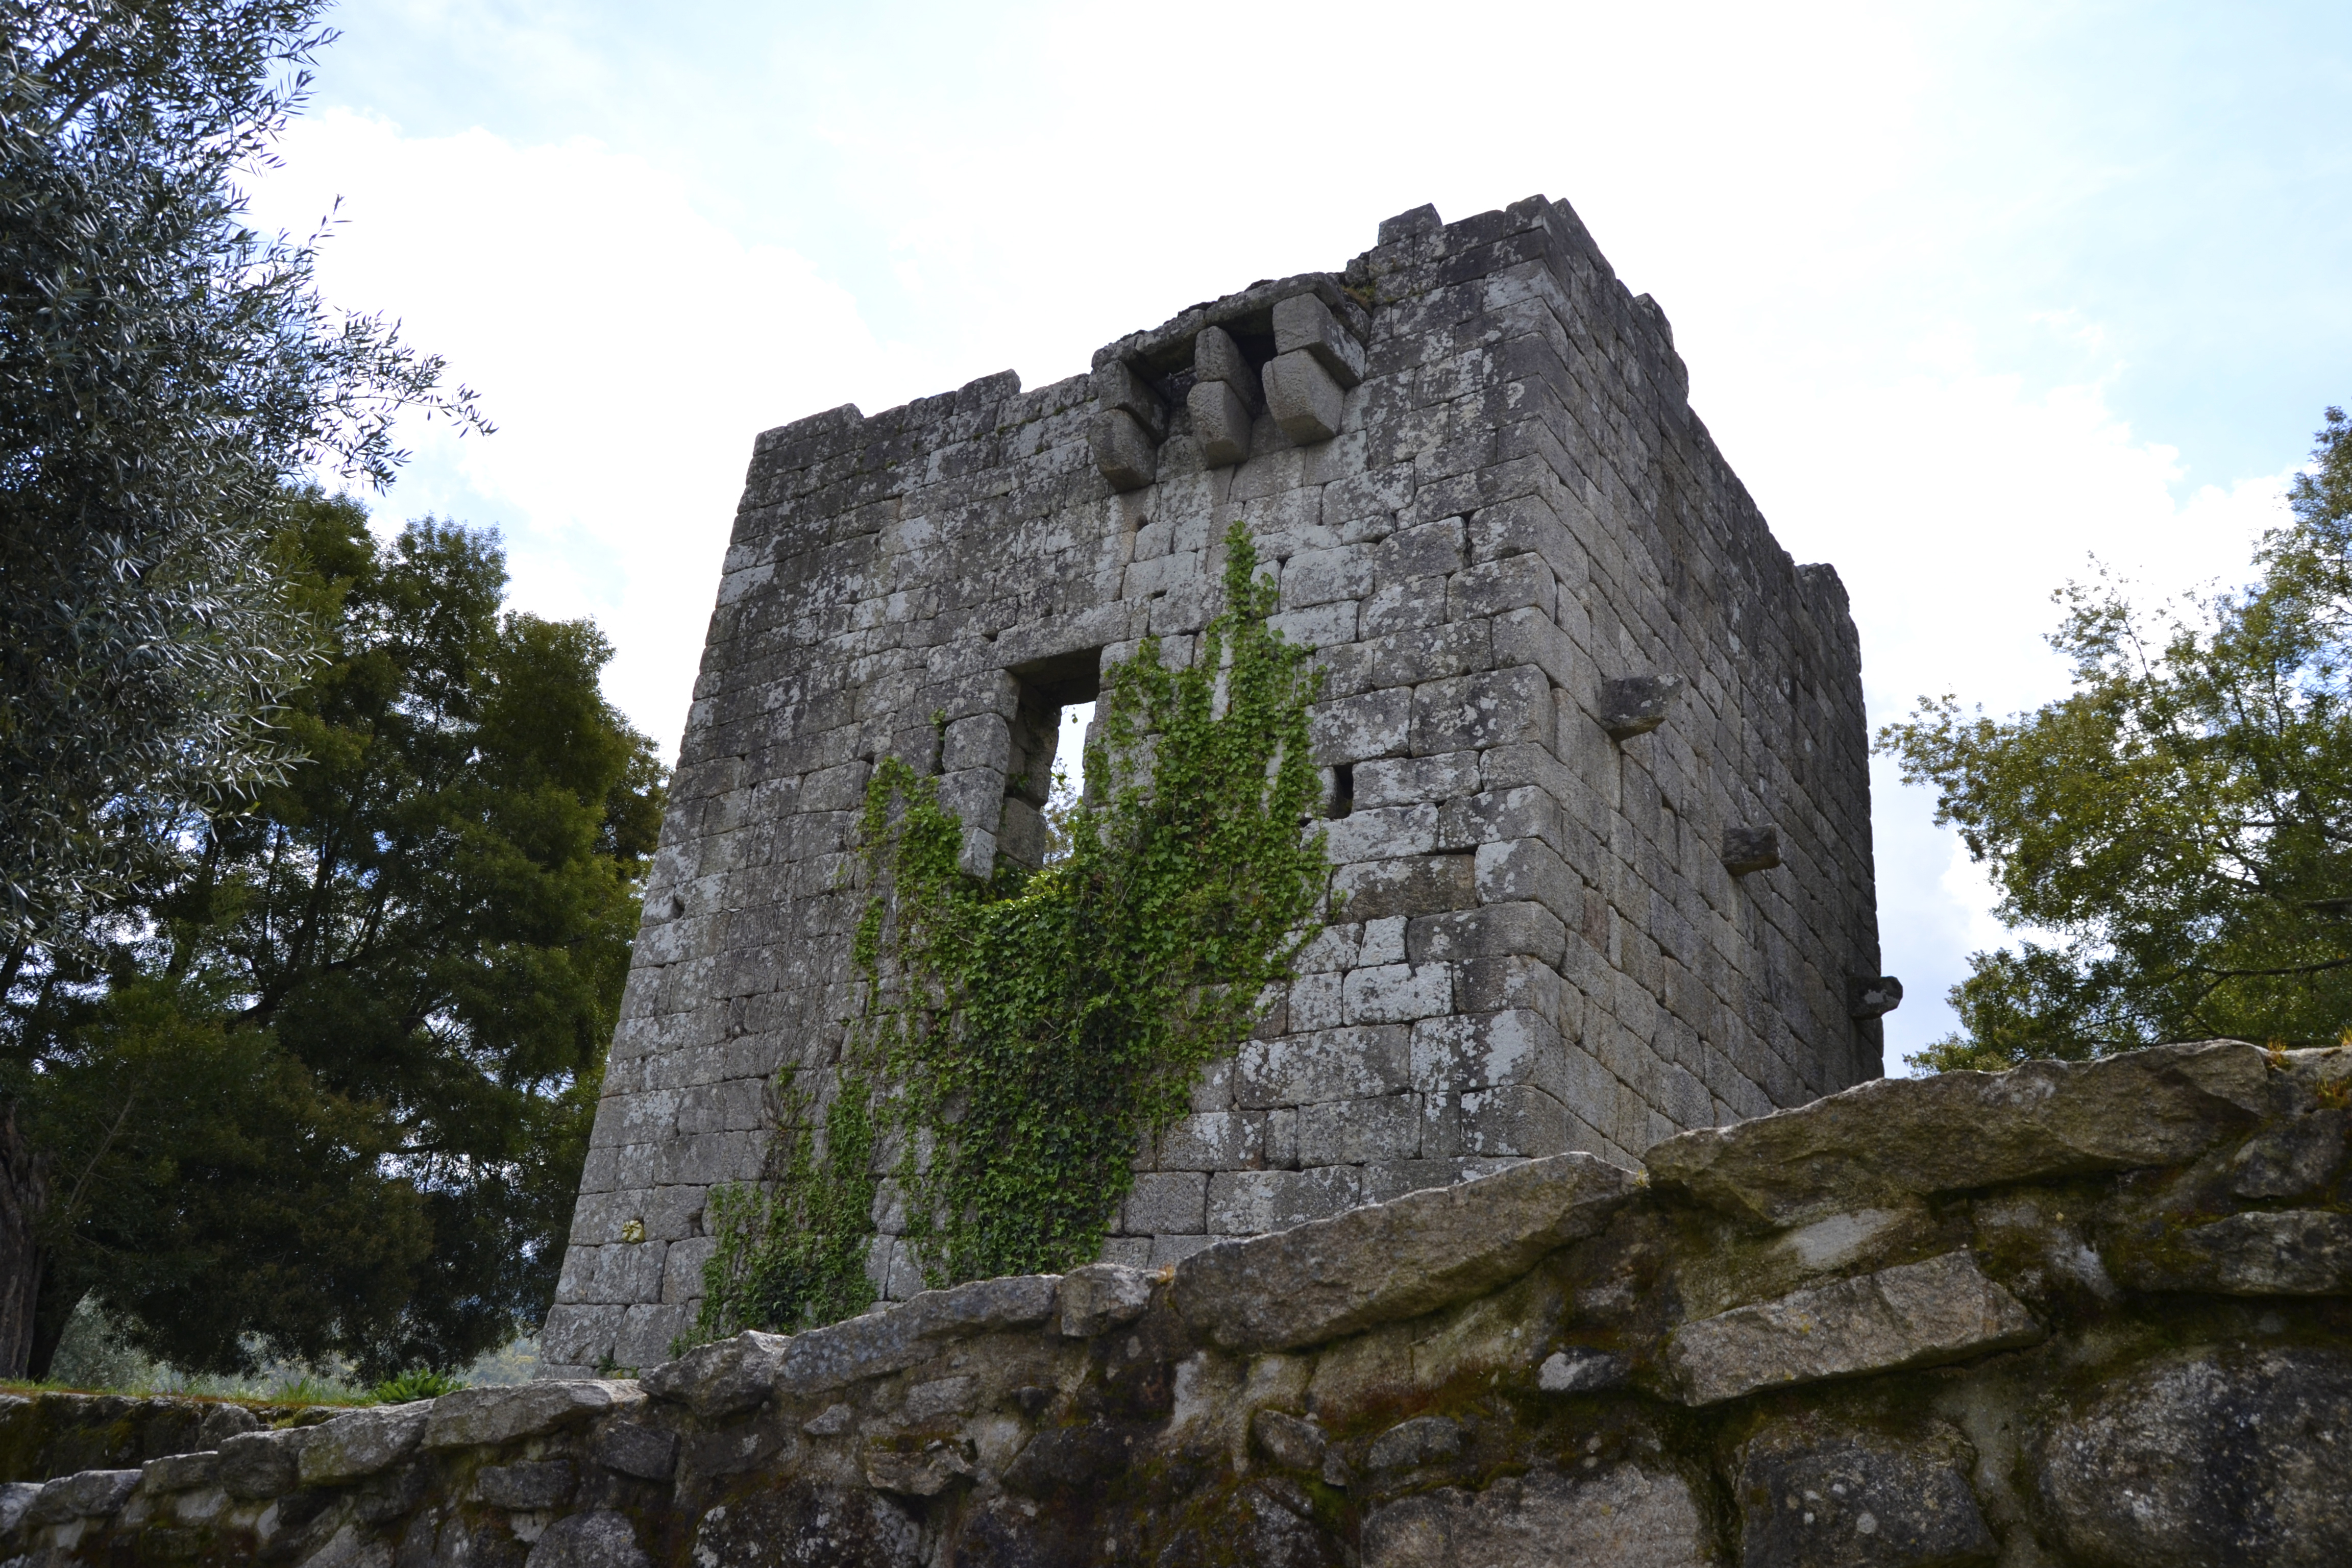
castle, middle age, ruins, stones, wall, building, medieval architecture, architecture, historic site, mountains, history, fortification, stone wall, ancient history, tree, house, archaeological site, monastery, highland, rock, chateau